Port del Comte

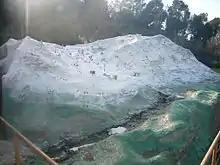
Scale model of the Port del Comte ski resort, at Catalunya en Miniatura

The resort is divided into two sectors: the first includes the Querol and north of Serrat de la Bòfia. It has all of the service centers and parking, as well as the lifts with greater capacity. Three chairlifts have been recently added, as well as snowmaking on some of the runs. The other sector is located in an area between the highest Pedró dels Quatre Batlles and Estivella. It has no road access: access is by a double chairlift from a south-southwest orientation of the runs, which often suffer from lack of snowpack. This area of the resort, which lacks snowmaking, is often closed when the other areas are open.